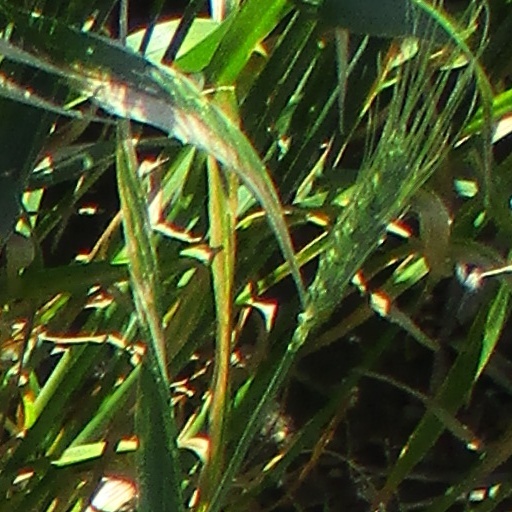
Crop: wheat